Niagara Falls

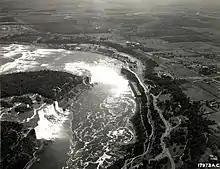
Aerial photograph of Niagara Falls, 1931

Erosion control efforts have always been of importance. Underwater weirs redirect the most damaging currents, and the top of the falls has been strengthened. In June 1969, a temporary rock and earth dam was constructed, completely diverting the Niagara River from American Falls for several months. During this time, two bodies were removed from under the falls, including a man who had been seen jumping over the falls, and the body of a woman, which was discovered once the falls dried. While Horseshoe Falls absorbed the extra flow, the U.S. Army Corps of Engineers studied the riverbed and mechanically bolted and strengthened any faults they found; faults that would, if left untreated, have hastened the retreat of American Falls. A plan to remove the huge mound of talus deposited in 1954 was abandoned owing to cost, and in November 1969, the temporary dam was dynamited, restoring flow to American Falls. Even after these undertakings, Luna Island, the small piece of land between the American Falls and Bridal Veil Falls, remained off limits to the public for years owing to fears that it was unstable and could collapse into the gorge.